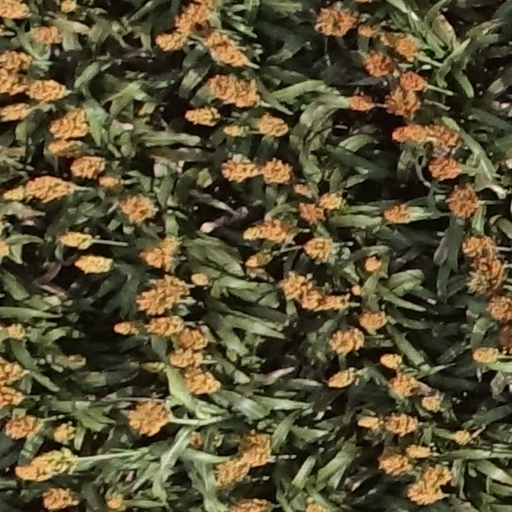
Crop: sorghum